Palace of De Boure

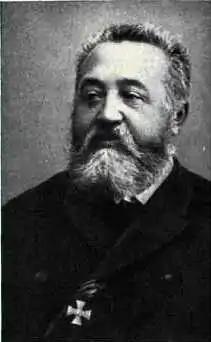
Architect of the palace, Nicholas von der Nonne

On February 26, 1888, Leo De Boure (1840–1889), the oil magnate, founder of "Caspian Partnership" Joint Stock Company and millionaire appealed to the Baku City Council for approval of two-storied stone palace plan, which he wanted to build. On April 18, 1888, an agreement on allocation of 700 square meters of land was obtained on Sadovaya Street (present Niyazi Street). On August 26, urban engineer Nicholas von der Nonne and city architect, construction engineer Anton Kandinov confirm the plan of the palace. But architect A. Kandinov does not have the signature in the architectural project of the palace, and Nicholas von der Nonne is considered the only architect of the palace. On August 31, 1888, project of construction of the palace was approved by the Mayor of Baku, Stanislav Despot-Zenovich and member of the executive board, L. Nikulin. Soon the construction work began.